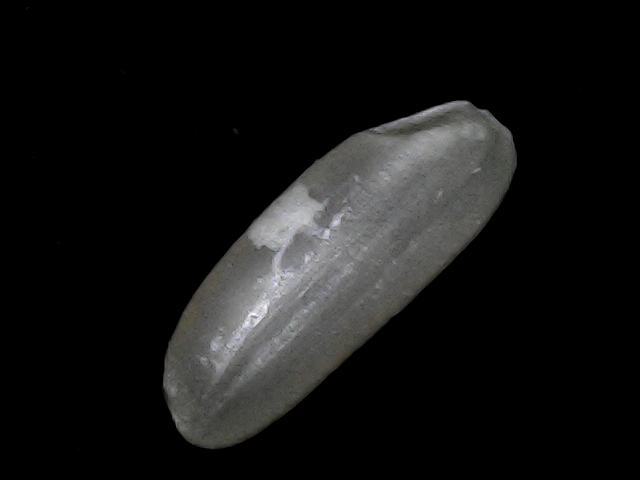
Rice variety: BD49